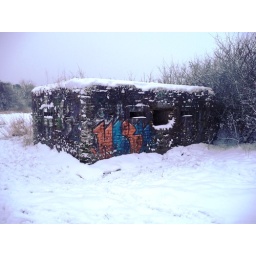
Still standing in a field behind our house. Sadly some moron has decided to put graffiti on it.